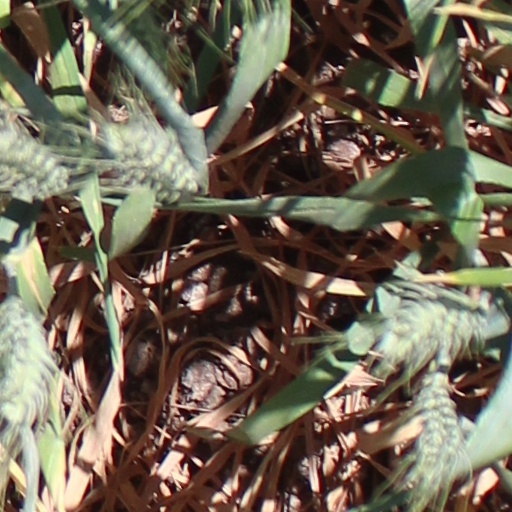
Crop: wheat